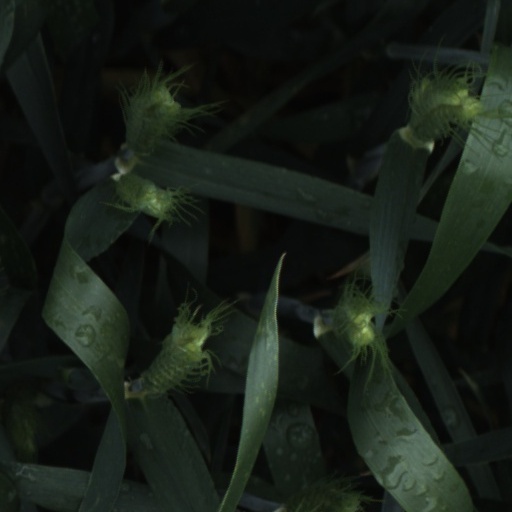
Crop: wheat